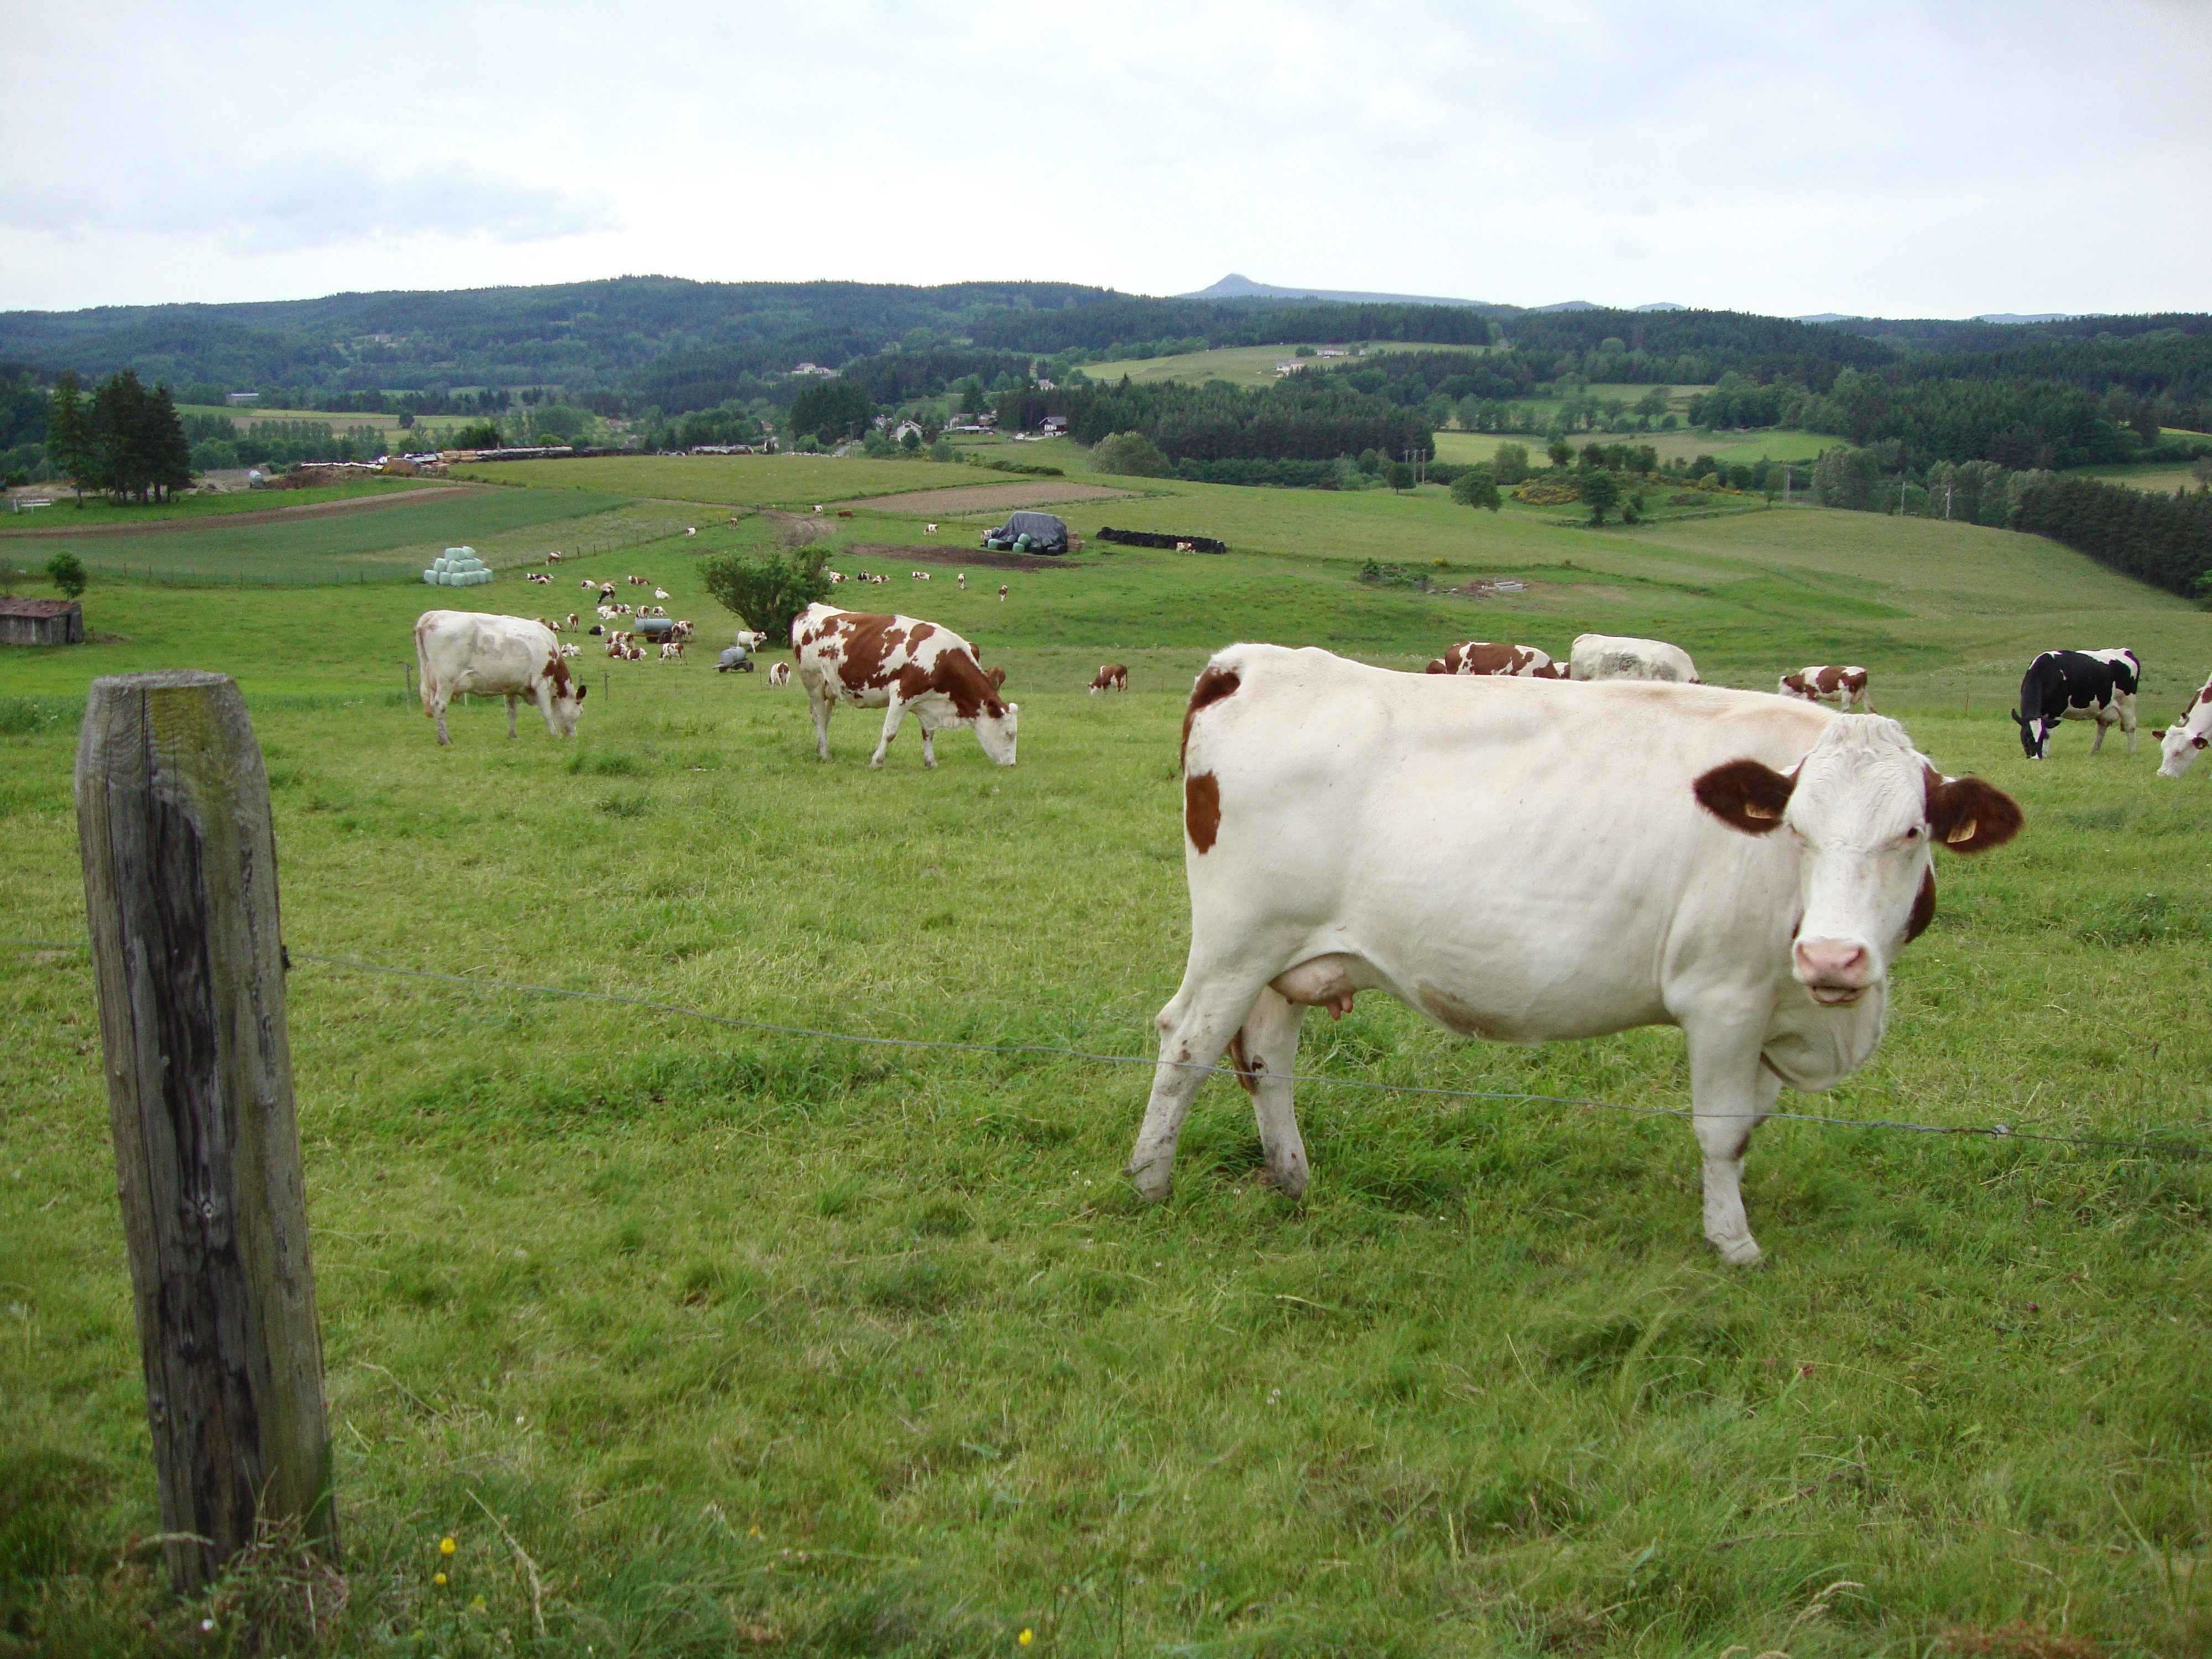
landscape, nature, grass, sky, field, farm, meadow, prairie, countryside, country, summer, france, rural, spring, cattle, herd, scenic, pasture, grazing, livestock, mammal, agriculture, plain, plants, cows, outside, grassland, habitat, rural area, dairy cow, cattle like mammal